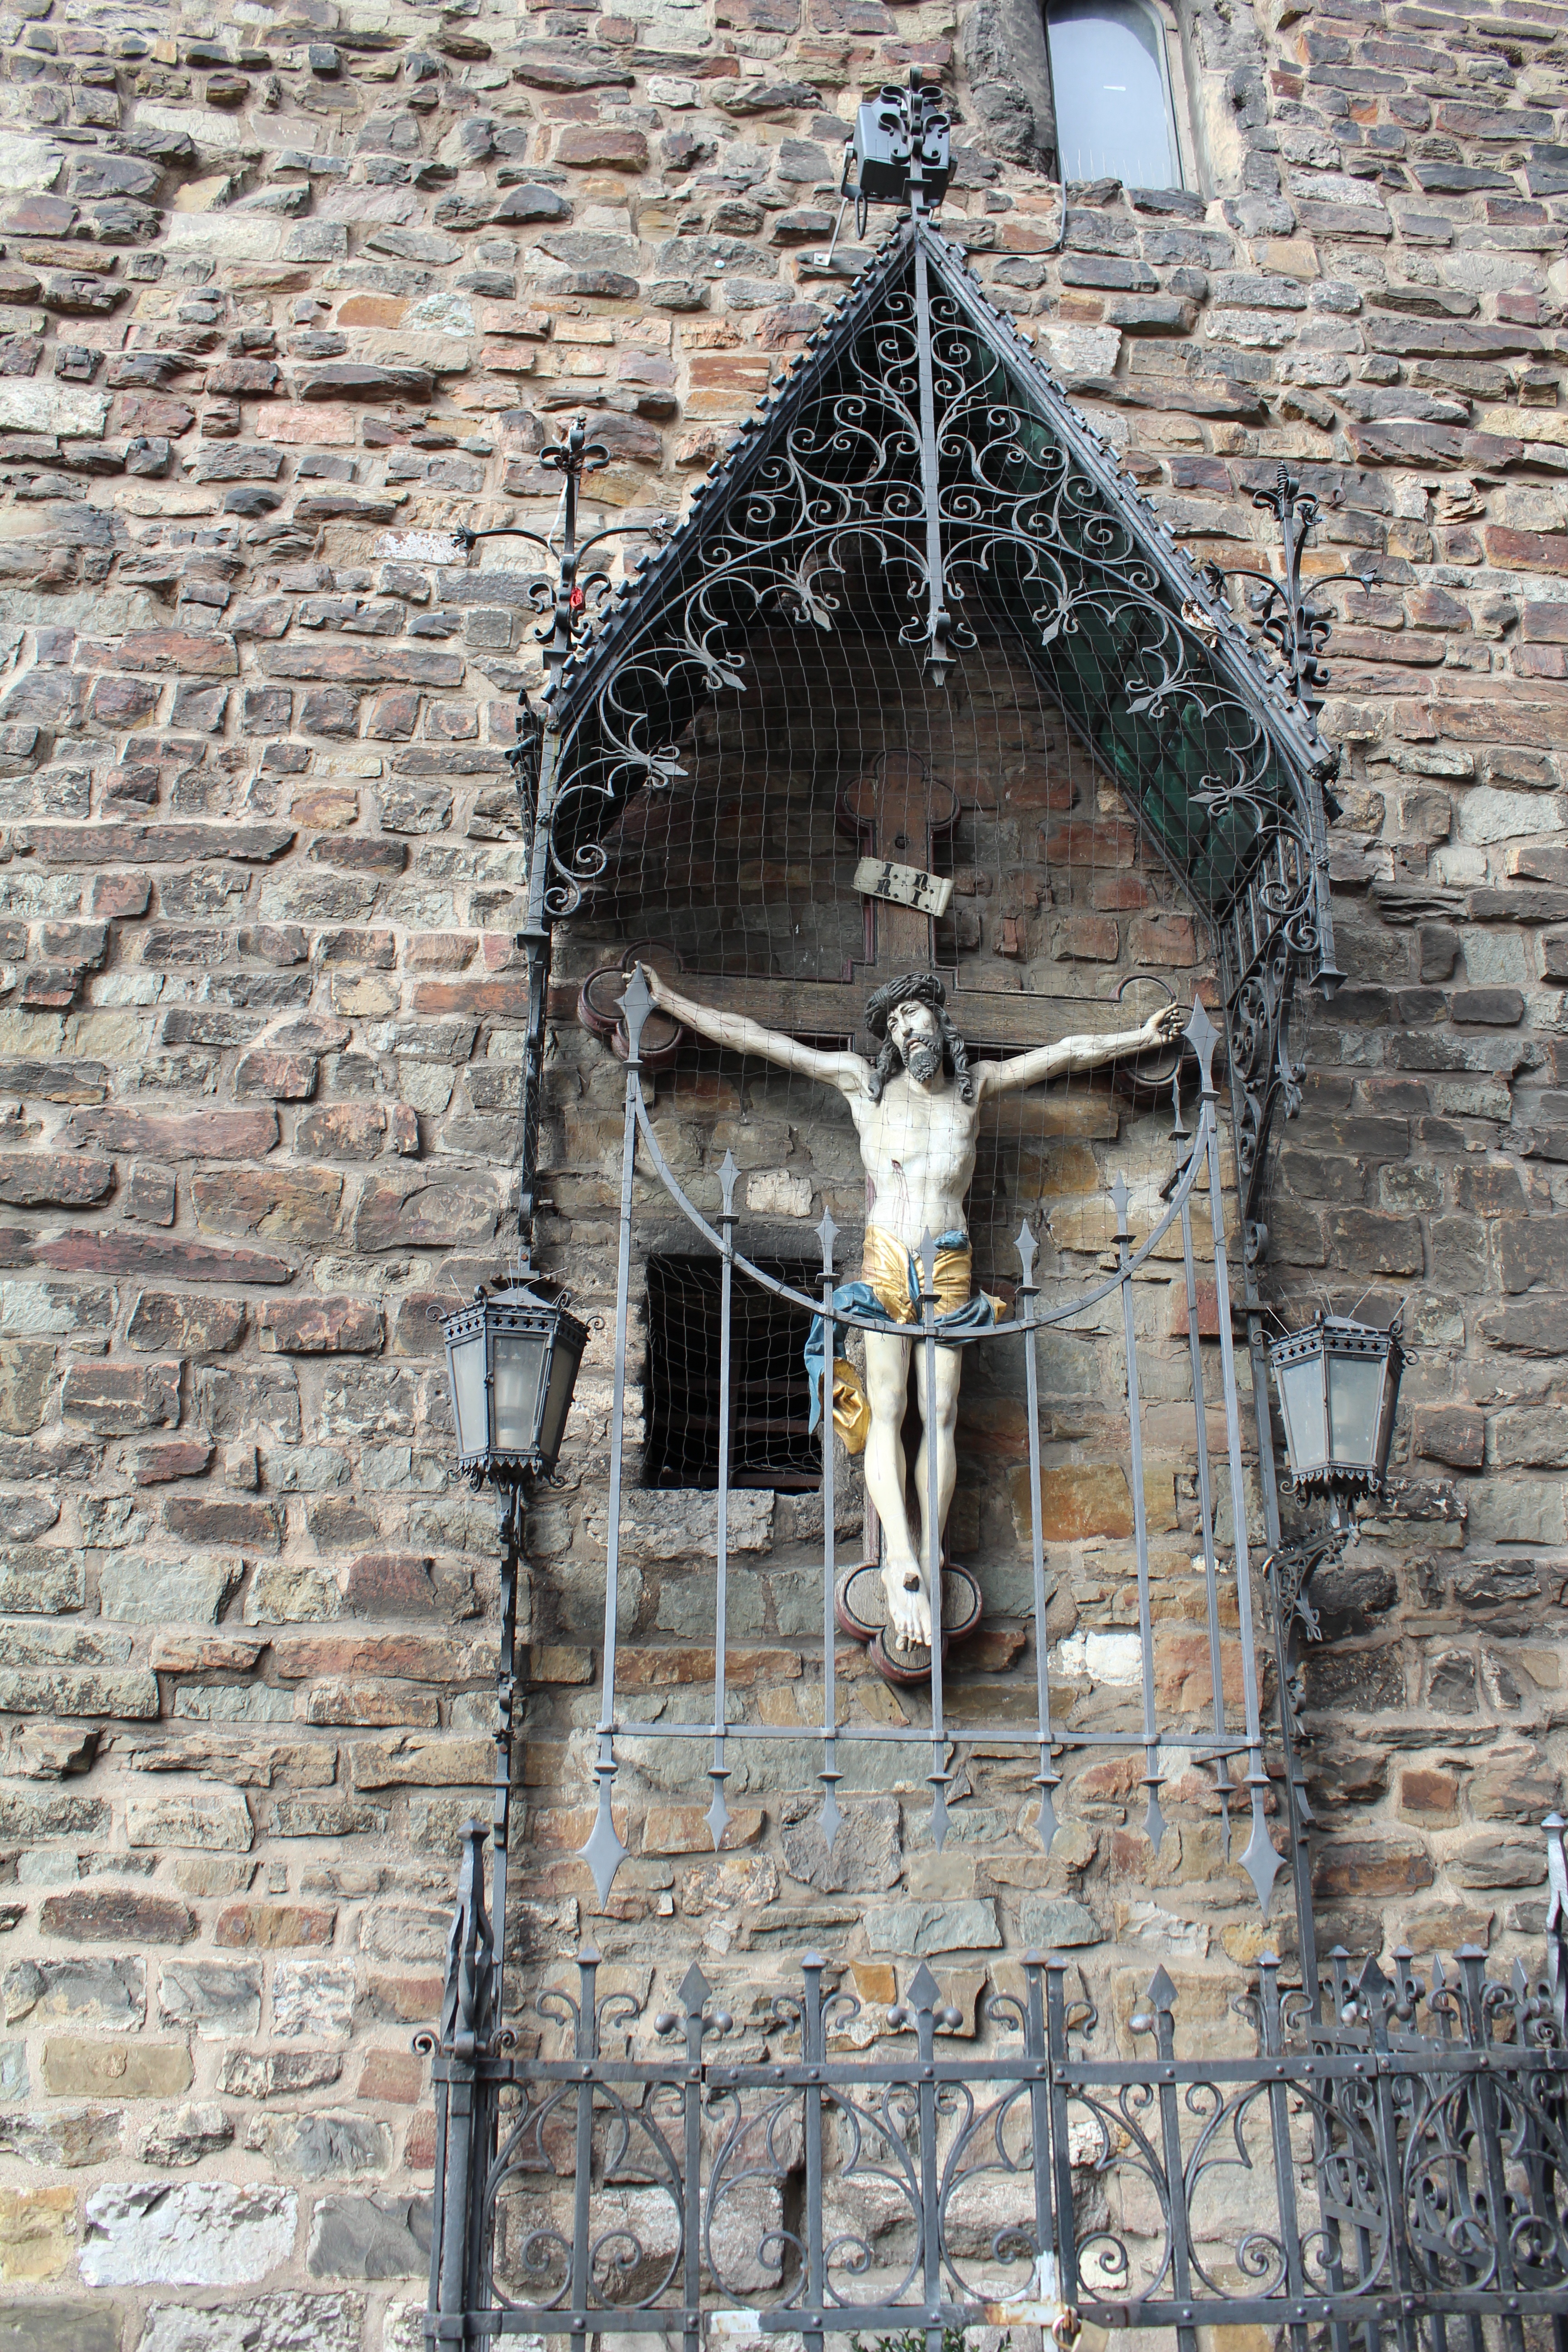
building, wall, facade, church, chapel, christian, iron, god, aachen, ancient history